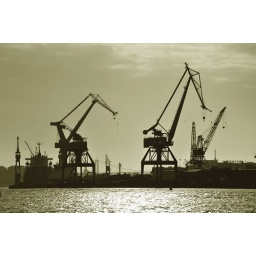
The shipyards on the Gota river in Gothenburg. Shot from outside the opera house into the sun.